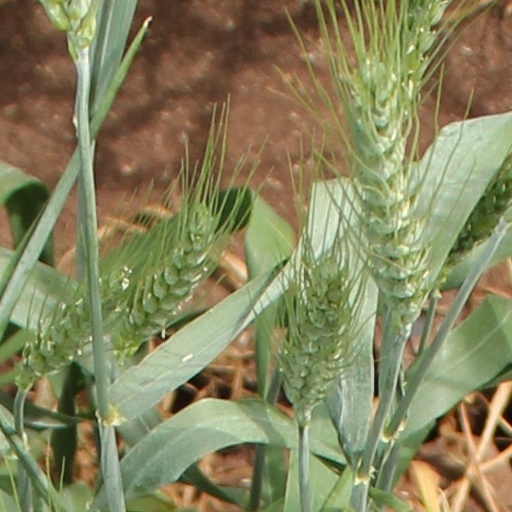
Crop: wheat